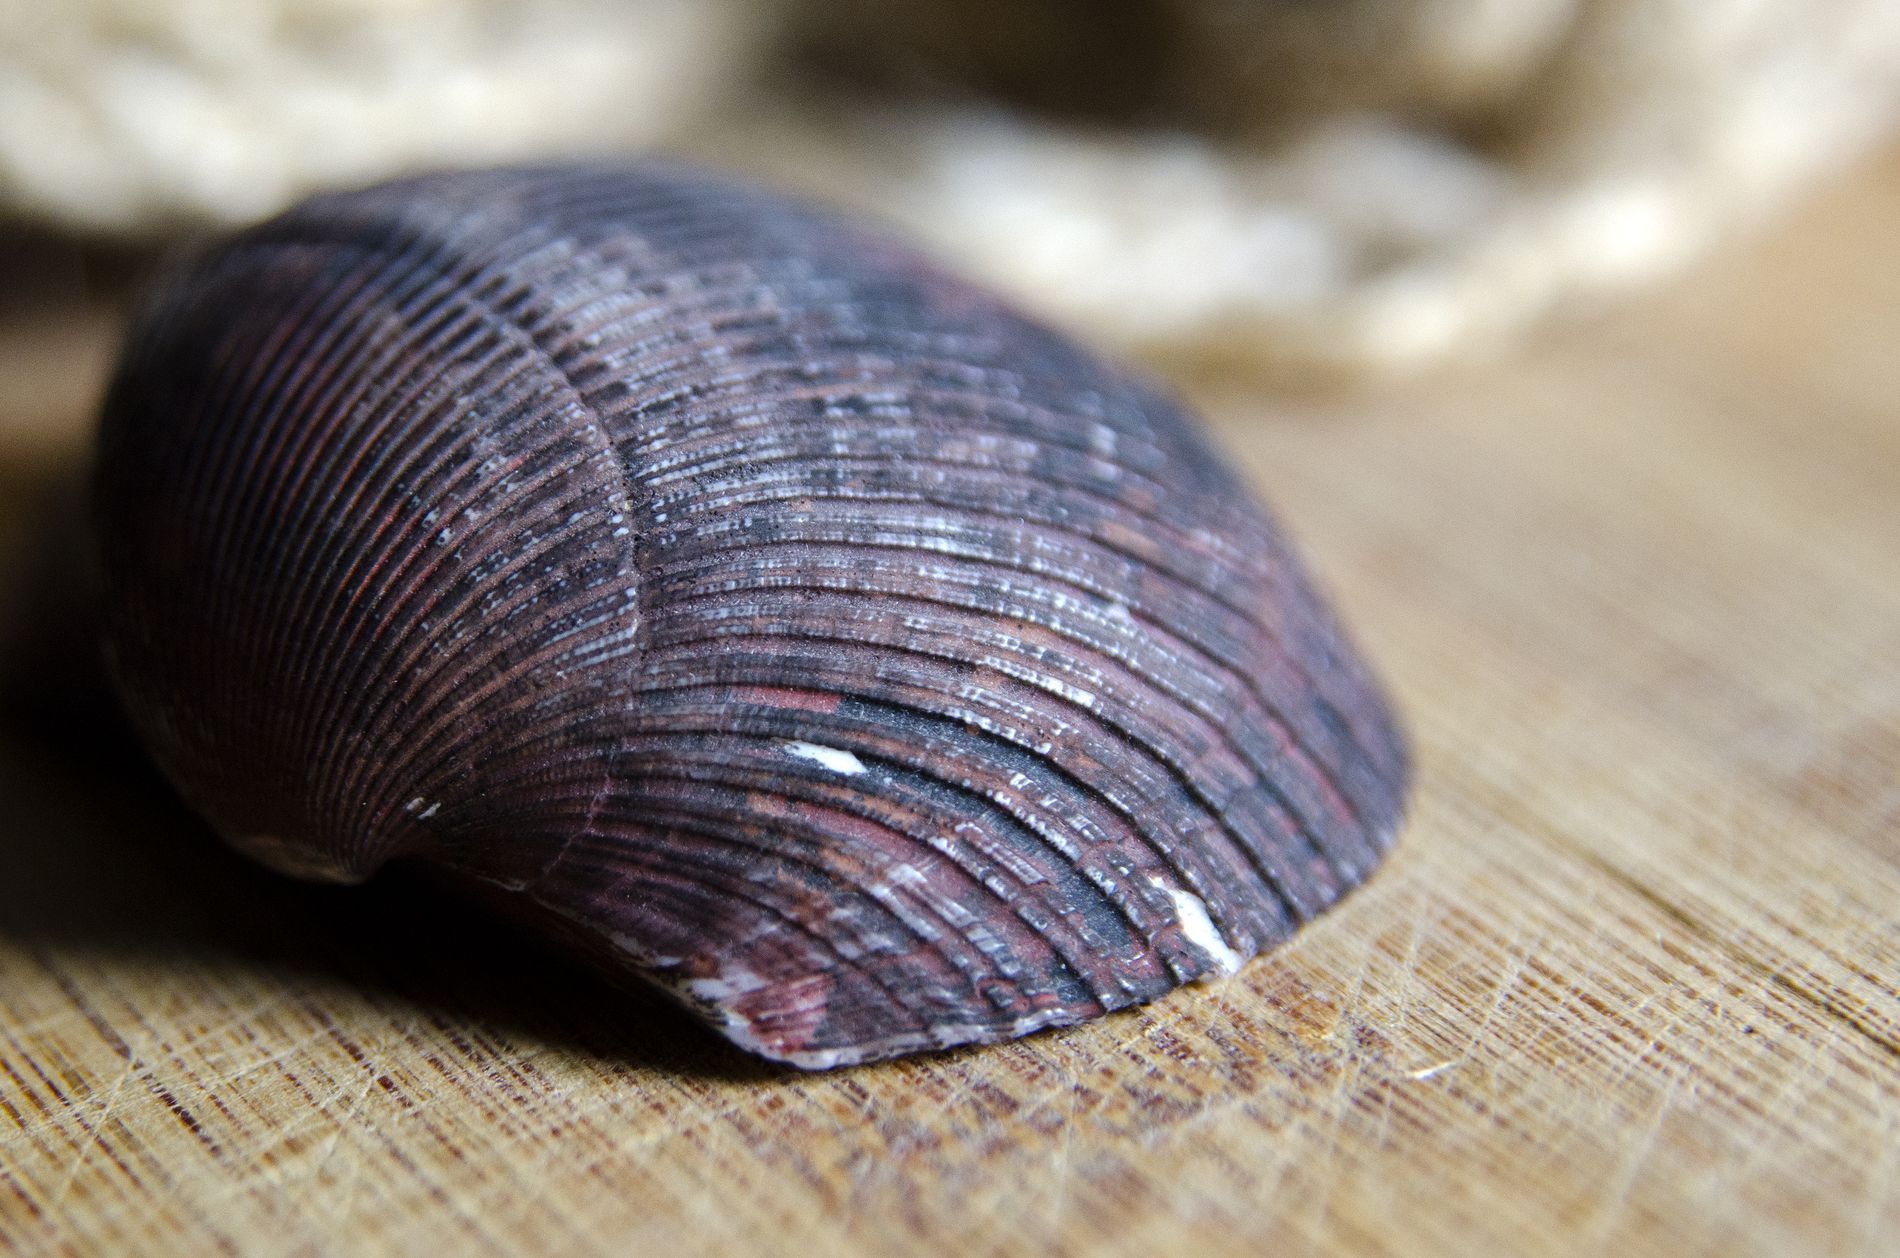
Seashell on Wood
A dark brown seashell on a wooden surface. The seashell has curved lines and a shiny look. The wood under it has lines. The background is out of focus.
A close up shot. The camera is very close to the seashell, so we can see its shape and shiny surface clearly. The background is blurry, which helps us focus only on the shell. The shot is taken at a low angle, nearly at the surface level, showing both the shell and wood texture . The lighting is soft and natural, giving a warm feeling to the whole picture.
Labels: Animal, Clam, Food, Invertebrate, Sea Life, Seafood, Seashell, Insect, blurry background, Blurry background
Camera: NIKON CORPORATION NIKON D7000
Lens: 24.0-85.0 mm f/2.8-4.0, AF Zoom-Nikkor 24-85mm f/2.8-4D IF
Aperture: F5
Exposure: 1/200 sec
ISO: 320
Focal length: 56.0 mm